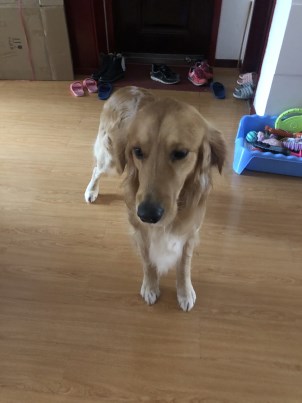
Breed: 5355-n000126-golden_retriever